William Brocas

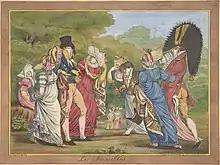
"Les Invisibles" by Brocas

Brocas was exhibited regularly in Dublin, such as with the Society of Artists in 1809 and 1812, and frequently with the Royal Hibernian Academy (RHA) between 1828 and 1863. He was the president of the Society of Irish Artists. In 1841 the Royal Irish Art Union purchased his oil paintings, "View of Bray Head" and "Roderick O'Conor's Castle", to be awarded as prizes. The Union purchased his "Departure of Irish emigrants" in 1842, and it was exhibited at the 1865 Dublin Exhibition.